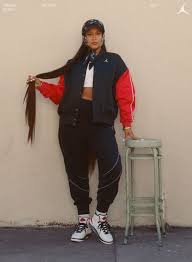
Label: Sneaker